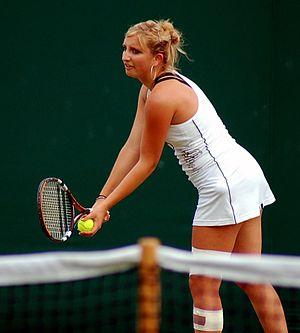
Timea Bacsinszky, née le 8 juin 1989 à Lausanne, est une joueuse de tennis suisse, professionnelle depuis 2004.